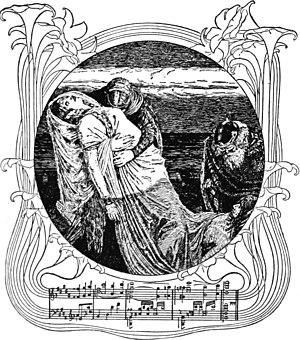
Tristan et Iseut est un mythe littéraire, dont les poètes normands, auteurs des premières rédactions conservées de cette légende, ont situé l'action en Cornouailles, en Irlande et en Bretagne. À l'origine, c'est une tragédie centrée sur l'amour adultère entre le chevalier Tristan et la princesse Iseut. Elle précède la légende arthurienne de Lancelot du Lac et de Guenièvre, qui en est probablement inspirée, et a influencé durablement l'art occidental depuis qu'elle est apparue au XIIᵉ siècle. Même si l'histoire a été adaptée et modernisée à plusieurs reprises, la relation et les conflits qui en découlent sont régulièrement repris.